Jan Verkolje

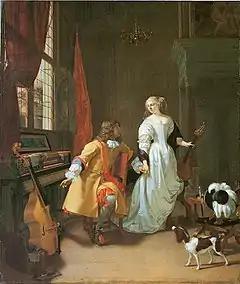
"Elegant couple with musical instruments in an interior"

Verkolje was a versatile artist who worked as a painter, draughtsman and engraver. His subject matter was mainly portraits and genre scenes. He was also a gifted mezzotint artist, who according Houbraken, discovered the technique on his own.